Avial (band)

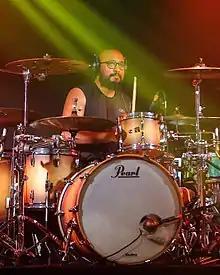
Mithun Puthenveetil Performing in Doha

The band refer to their style as "Alternative Malayali rock". John commented on their mixture of Malayalam lyrics and rock music, "This was a major challenge to us as that would not be liked by the younger generation when it came to the language and the old when it came to rock music." Vijayan said, "When we toured worldwide to audiences who knew no Malayalam but loved us, I realised that language wasn't what stopped Malayalam music from becoming mainstream, it was a matter of presenting it right." On alternative rock, Vijayan commented, "...Unlike glam rock, hard rock or heavy metal, it does not begin with an intro, followed by the song, the chorus, the guitar solo and the likes. Avial swears by the mantra of alternative rock which allows us the freedom to gel rustic Malayalam with funky rock." Their influences vary from classic rock band Led Zeppelin to alternative rock band Incubus. John said, "Over the years, we've been listening to everything from the 70s, 80s and 90s, and our music is a mix of everything we've ever heard. There are just too many influences to name."